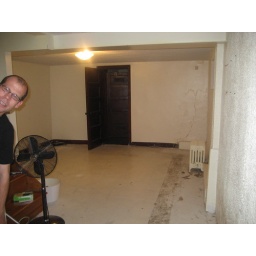
back room and closet door. where tan couch and window hangings were in advertised photos